Rosewater School

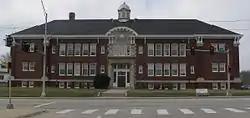
Rosewater School, seen across 13th Street

The Rosewater School, now known as the Rosewater Apartments, is located in South Omaha, Nebraska, United States. Built in 1910, the building was named an Omaha Landmark on September 18, 1984, and added to the National Register of Historic Places in 1985.